Adolfo Bautista

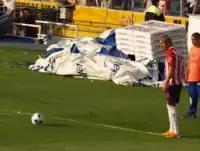
Bautista playing for Guadalajara

Bautista joined Guadalajara in 2004. In his first season, he scored nine goals in 19 games and was the team's top scorer.